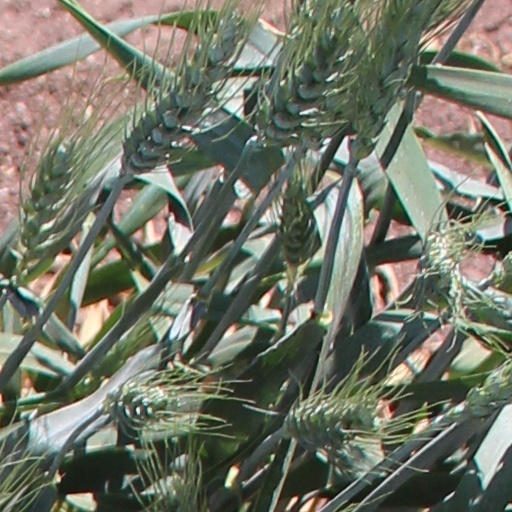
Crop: wheat